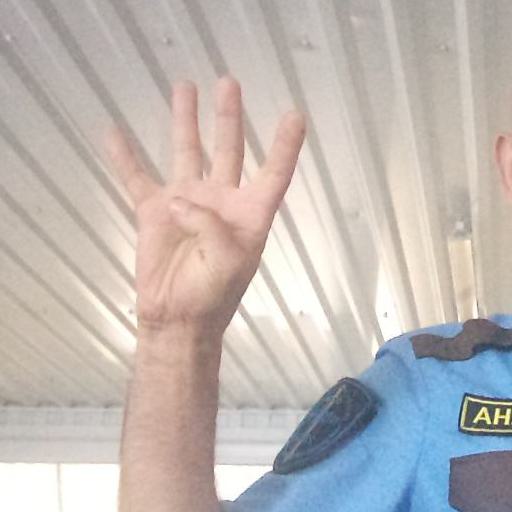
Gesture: four